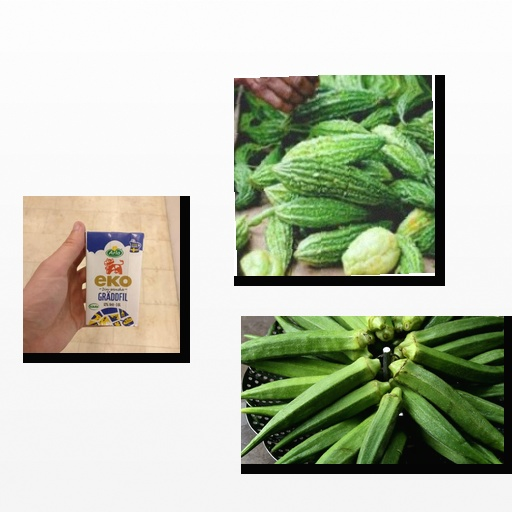
Food items: bitter_gourd, sour_cream, okra